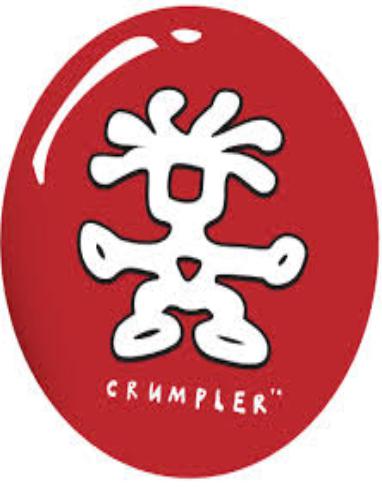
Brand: Crumpler
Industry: Clothes